Giuseppina Strepponi

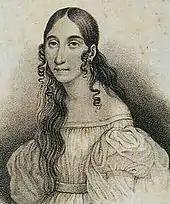
Giuseppina Strepponi (c. 1840)

Returning to Milan for rehearsals of "Nabucco", she claimed that illness would prevent future performances in Vienna and asked to be relieved of that obligation. Lanari ordered a complete medical examination which concluded that she had "reached the limits of her endurance" and that she would be obliged to give up her career or else she would become a consumptive. She persisted with "Nabucco", singing all eight performances of Verdi's opera: in her words to Lanari, "I dragged myself to the end of the performances" and then told him that she had the possibility of an offer of marriage from a man who would only do so if she were free from contractual obligations. The doctors' conclusions would allow her to do that, but it took her more than a year to recover.